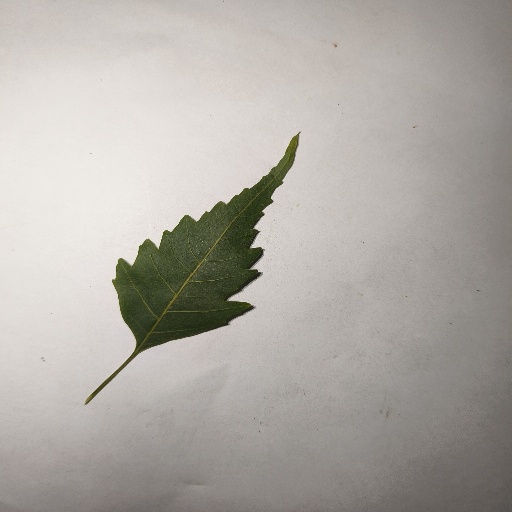
Species: Neem
Leaf condition: Healthy Leaf